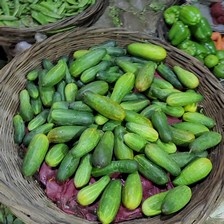
Label: cucumber